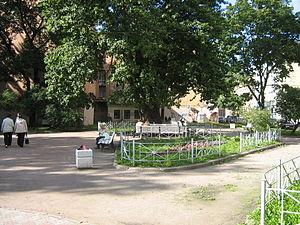
Saint-Pétersbourg. .